King vulture

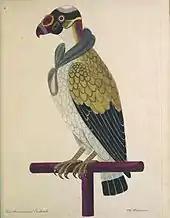
Eleazar Albin's 1734 drawing which has sometimes been identified as a "painted vulture"

A "painted vulture" ("Sarcoramphus sacra" or "S. papa sacra") is described in William Bartram's notes of his travels in Florida during the 1770s. This bird's description matches the appearance of the king vulture except that it had a white, not black, tail. Bartram describes the bird as being relatively common and even claimed to have collected one. However, no other naturalists recorded the painted vulture in Florida and sixty years after the sighting, its validity began to be questioned, leading to what John Cassin described as the most inviting problem in North American ornithology. An independent account and painting was made of a similar bird by Eleazar Albin in 1734.